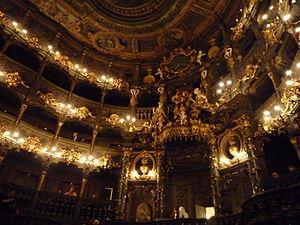
Intérieur de l'opéra des Margraves (Bayreuth)
L'opéra des Margraves est un opéra de Bayreuth, en Allemagne. Il constitue un bien culturel du patrimoine mondial depuis 2012. Il a été construit en 1746 et 1750 sur commande de Wilhelmine de Bayreuth, à l’occasion du mariage de sa fille, Élisabeth Frédérique Sophie de Brandebourg-Bayreuth. Conçu par Giuseppe Galli Bibiena, cet édifice peut accueillir cinq cents personnes.
Cet article recense les sites inscrits au patrimoine mondial en Allemagne.
Bayreuth est une ville d'Allemagne, située sur le Roter Main, dans une région boisée du nord de la Bavière, la Franconie. Elle est la capitale de la Haute-Franconie, un des sept districts qui forment la Bavière. Elle est devenue une importante ville universitaire et un centre économique de pointe en matière de haute technologie.